Celio Secondo Curione

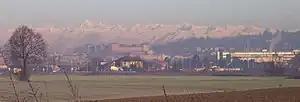
Moncalieri

Celio Secondo was born on 1 May 1503 at Cirié, in Piedmont, not far from Turin, to Jacomino Troterio Curione and Charlotte de Montrotier (a lady in the court of Bianca of Savoy) who died giving birth to him. The twenty-third of the sons of Jacomino, who married into the feudal family of the Counts di Provana, his surname may derive from the Castello di Cuori, near Ciriè. He was brought up by his maternal aunt Maddalena at Moncalieri (in the Po valley under the Western Alps), a little town under the authority of Turin, where his father received public appointments and where his mother's family dwelt. His father died when he was nine, leaving him among other things a precious illuminated Bible.